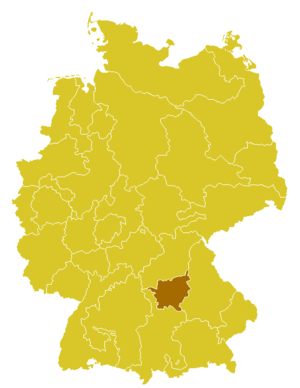
Le diocèse d'Eichstätt est un diocèse catholique d'Allemagne, situé en Haute-Bavière. Il a son siège à la cathédrale Notre-Dame-de-l'Assomption d'Eichstätt, et est suffragant de l'archidiocèse de Bamberg.